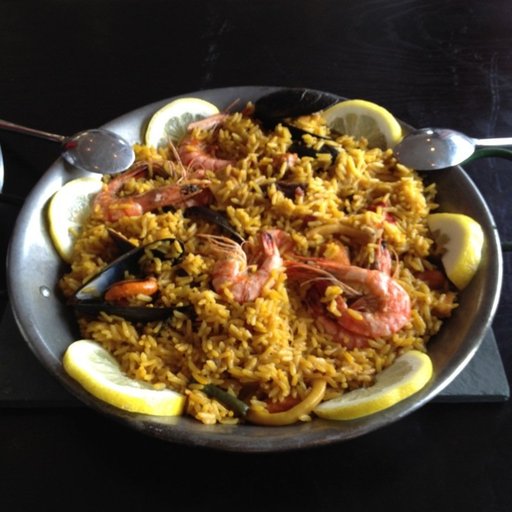
Label: paella